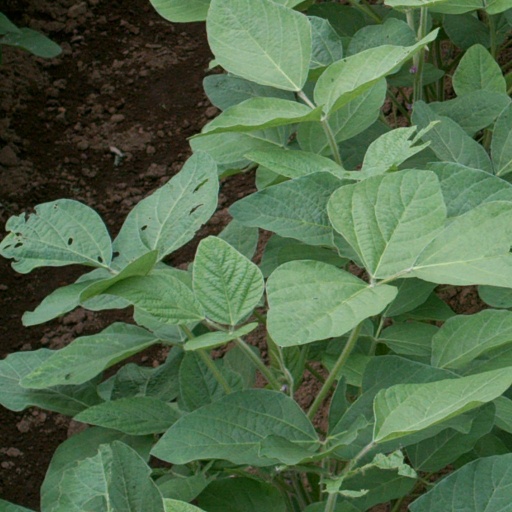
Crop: soybean